Judgement 2021: DDT 24th Anniversary

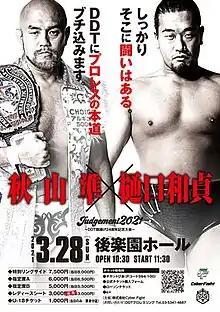
Official poster for the event featuring Jun Akiyama and Kazusada Higuchi

was a professional wrestling event promoted by CyberFight's DDT Pro-Wrestling (DDT). It took place on March 28, 2021, in Tokyo, Japan, at the Korakuen Hall . It was the twenty-fifth event under the Judgement name. The event aired domestically on and globally on DDT's video-on-demand service Wrestle Universe.